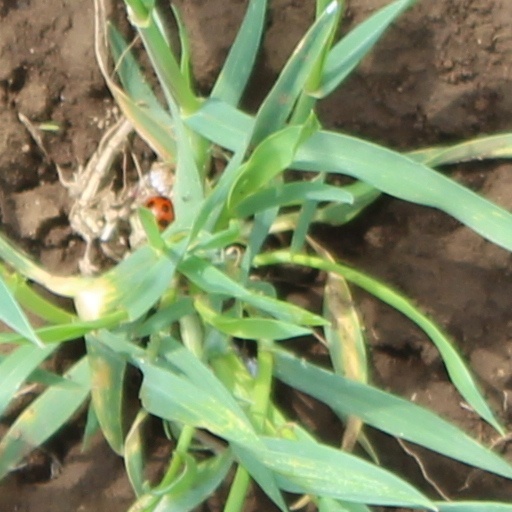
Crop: wheat